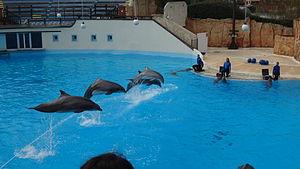
Spectacle avec dauphins au Parc Astérix
Le Parc Astérix est un complexe touristique comprenant un parc à thèmes et trois hôtels ouvert le 30 avril 1989 et géré par la Compagnie des Alpes, une filiale de la Caisse des dépôts, depuis 2002. Le parc à thèmes est consacré à l’univers de la bande dessinée d'Uderzo et Goscinny : Astérix. Il est situé à Plailly, dans l’Oise, à une trentaine de kilomètres de Paris.
Le Théâtre de Poséidon est une attraction du Parc Astérix à Plailly, dans l’Oise, à une trentaine de kilomètres de Paris. Il s'agit de l'un des trois delphinariums de France métropolitaine.